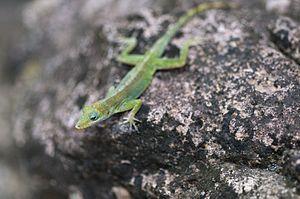
Anolis marmoratus, ou Ctenonotus marmoratus, est une espèce de sauriens de la famille des Dactyloidae.